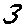
Label: 3